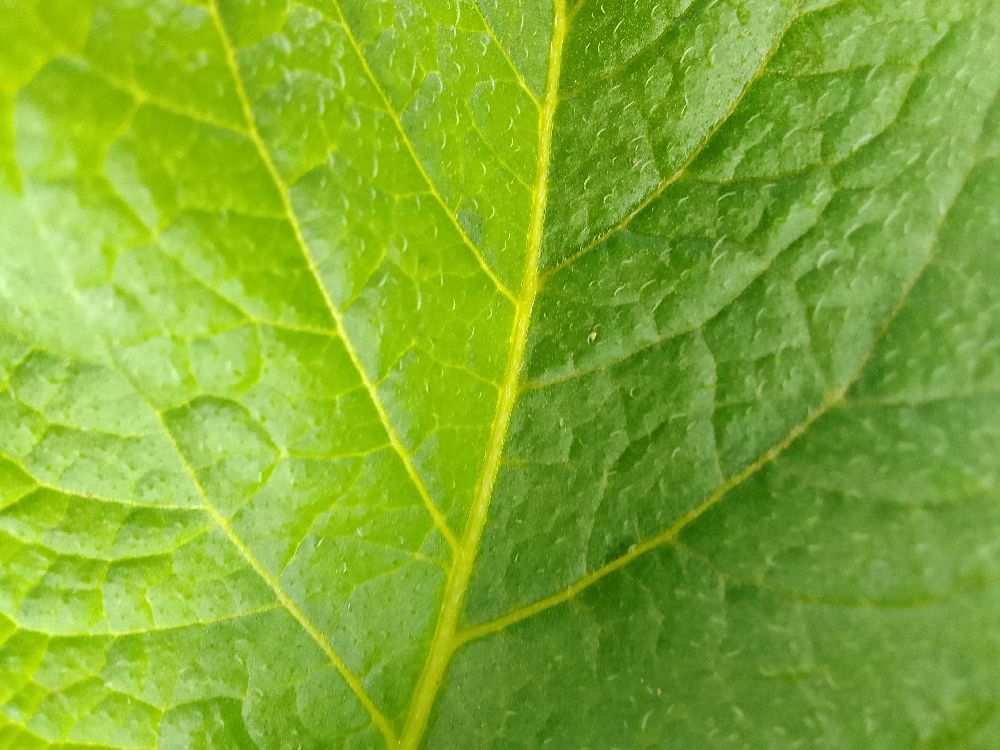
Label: Healthy